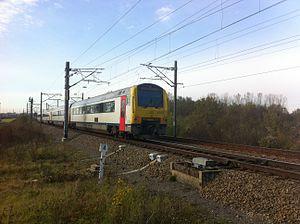
Les amis du rail d'Halanzy est une association belge de promotion et de défense du rail au niveau local. Elle fut fondée en 1985 à Halanzy en province de Luxembourg.
La ligne 165 est une ligne de chemin de fer du réseau ferroviaire en Belgique.